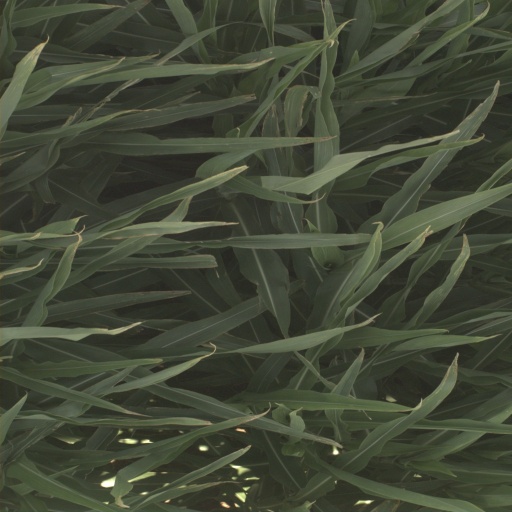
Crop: sorghum